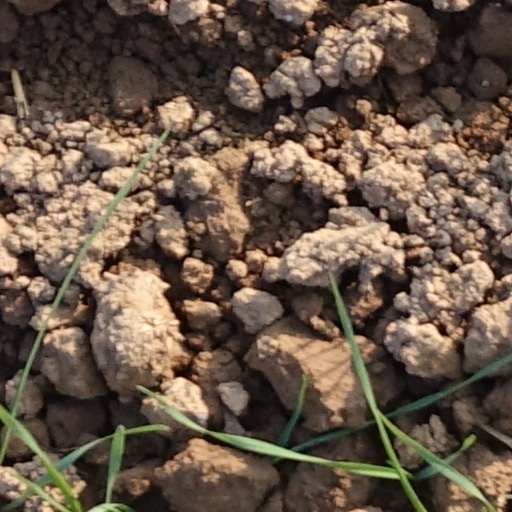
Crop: wheat